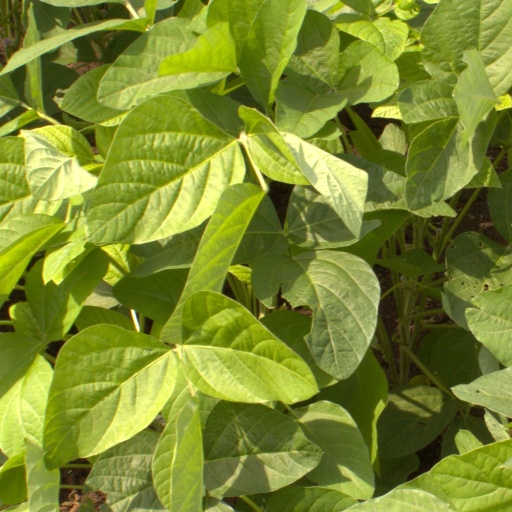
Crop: soybean